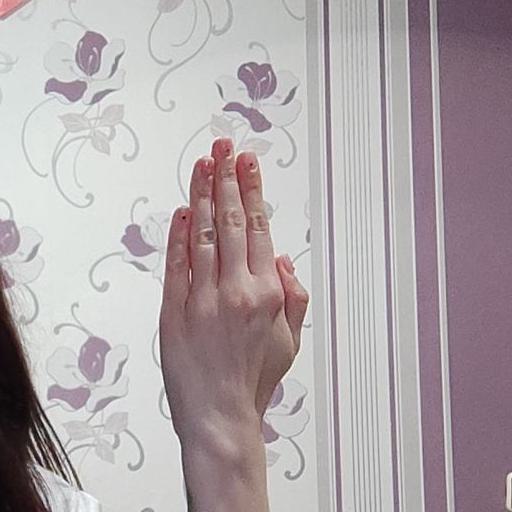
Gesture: stop_inverted